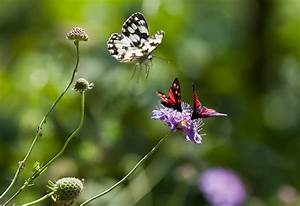
Label: butterfly